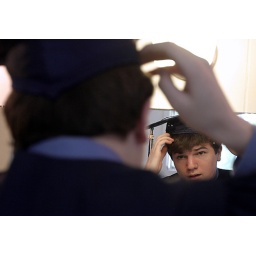
Tom Ross adjusts his graduation cap in the mirror of the men's bathroom at the Music Circus before his graduation ceremony on Saturday.